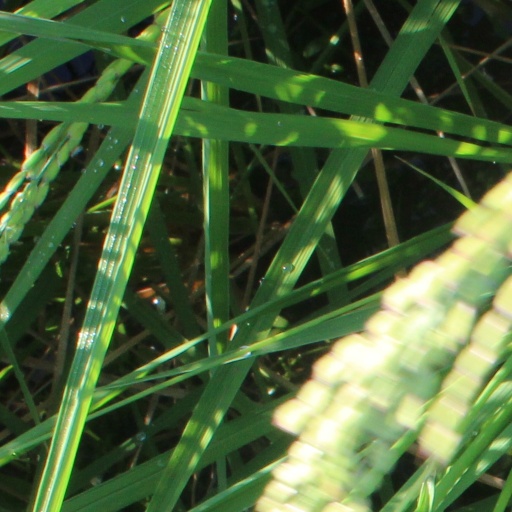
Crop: rice